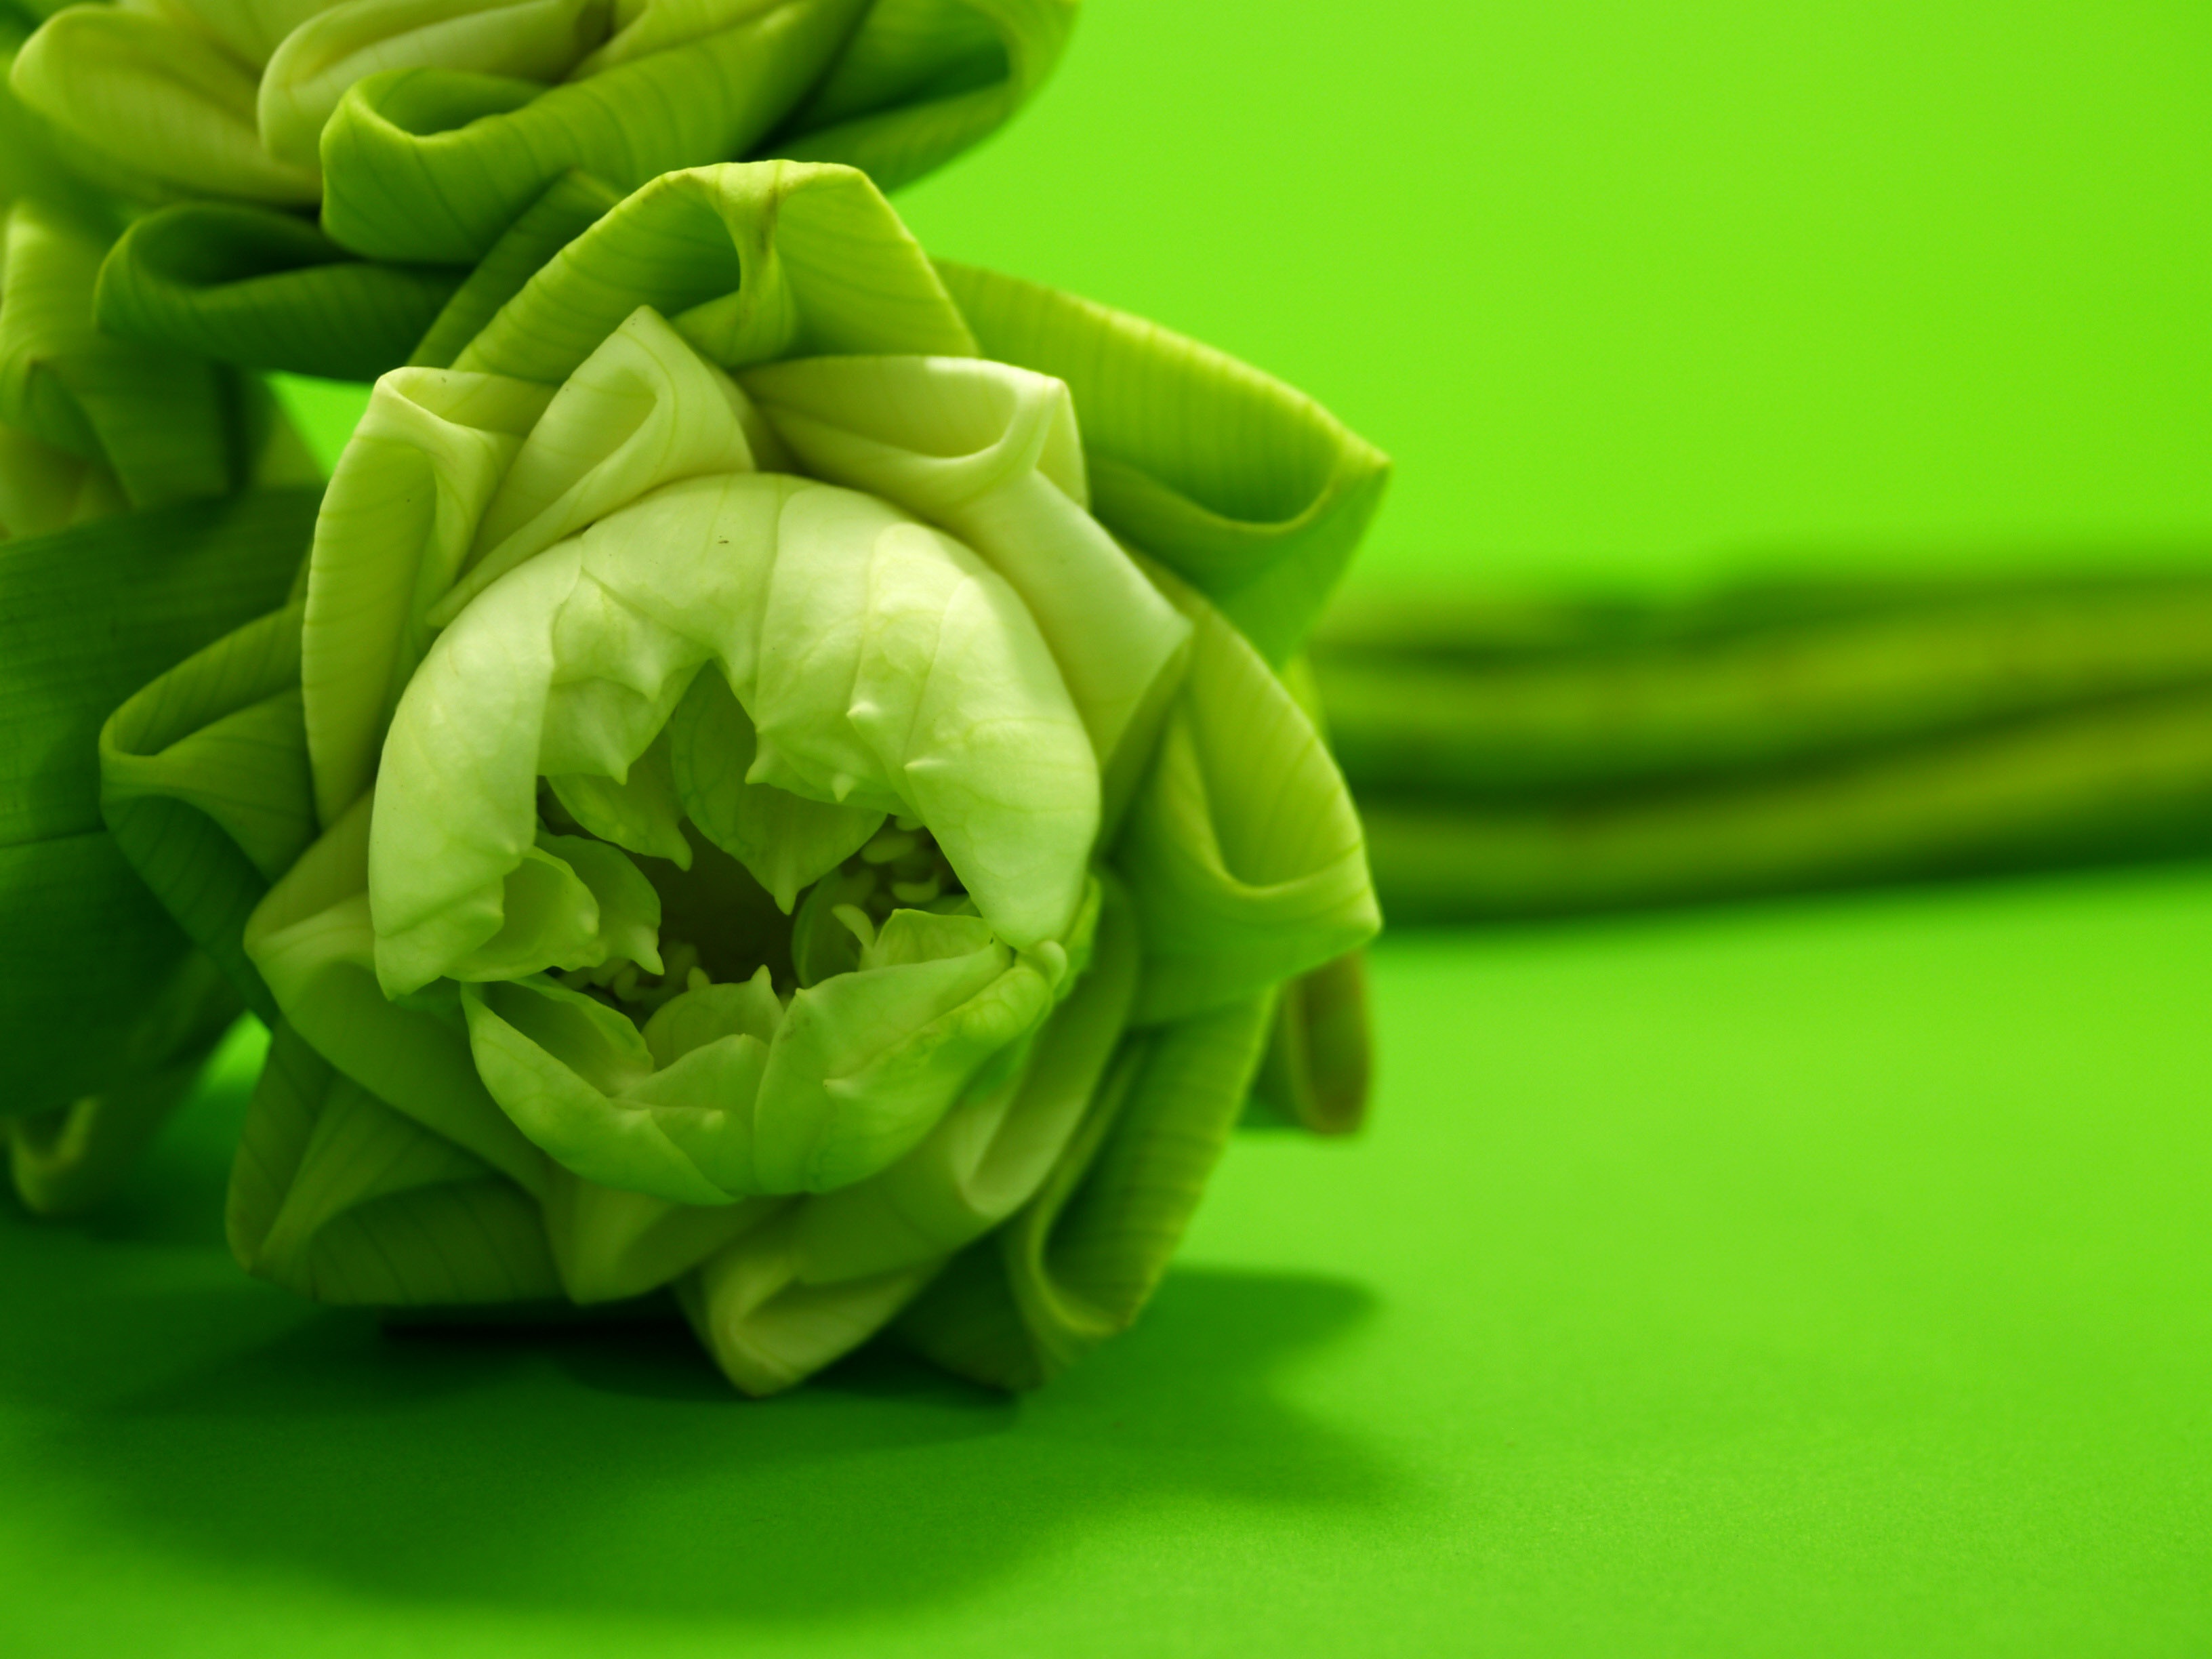
water, nature, blossom, plant, white, warm, leaf, flower, petal, floral, pool, spark, asian, vase, decoration, pollen, food, spring, green, relax, produce, tropical, natural, space, meditate, asia, botany, blooming, aquatic, yellow, pink, decor, flora, botanical, florist, ornament, decorative, bright, lotus, zoom, culture, beautiful, worship, fold, lilly, oriental, selective, decorate, macro photography, flowering plant, flower bouquet, embellish, land plant